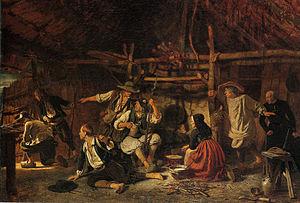
""Chouans"""
Languidic est une commune française située dans le département du Morbihan en région Bretagne.
Les Chouans étaient des insurgés royalistes de Bretagne, du Maine, de Basse-Normandie et du nord de l'Anjou pendant les guerres de la chouannerie.